Tartu

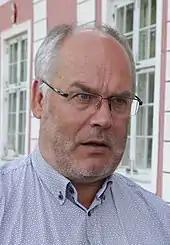
Alar Karis

Since Estonia regained its independence in 1991, the old town centre has been renovated. Notably, St. John's Church, in ruins since World War II, has been restored. Many new commercial and business buildings have been erected ("Tartu Kaubamaja", "Tasku", "Emajõe kaubanduskeskus", "Lõunakeskus", "Kvartal", etc.). The highest residential building and local landmark "Tigutorn" was opened in 2008.